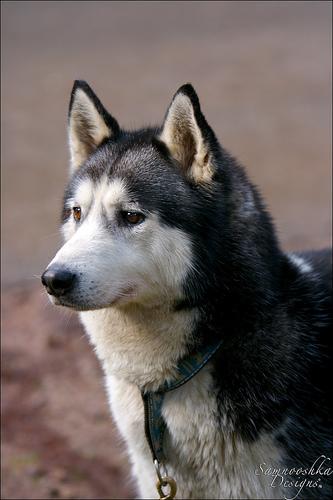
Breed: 1324-n000004-malamute